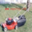
Label: lawn_mower